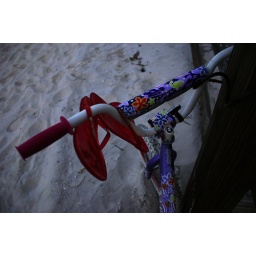
Blue's slippers hanging on her bike because she didn't want to get sand in them. Shot taken by Blue.